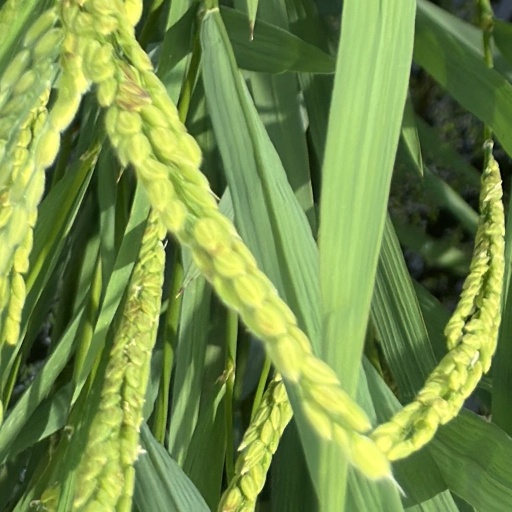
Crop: rice